Ali Aliu

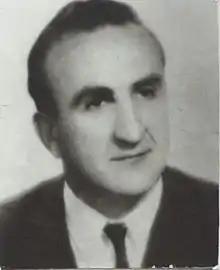

Ali Aliu (22 June 1924 – 25 April 2010) was a Kosovo Albanian writer, economist, teacher, politician and political prisoner who spent more than 10 years in prison for speaking out against the treatment of the ethnic Albanians in Yugoslavia as well as for fighting for Albanian national unification.